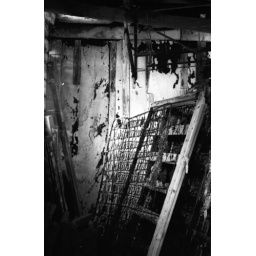
ilford hp5. this was in an abondonned barn down the street from my house.